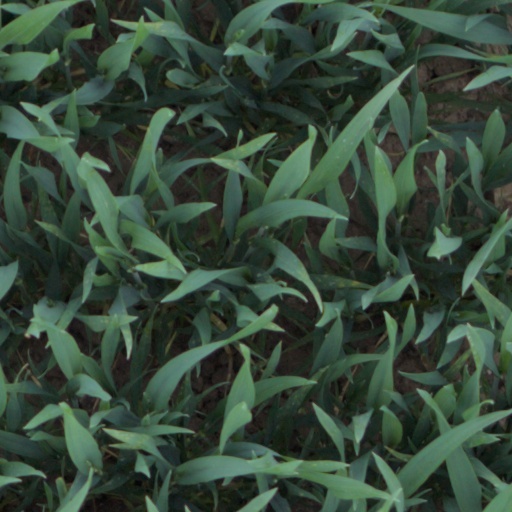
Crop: wheat